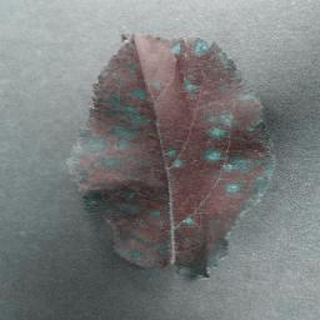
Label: apple_cedar_apple_rust